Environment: real
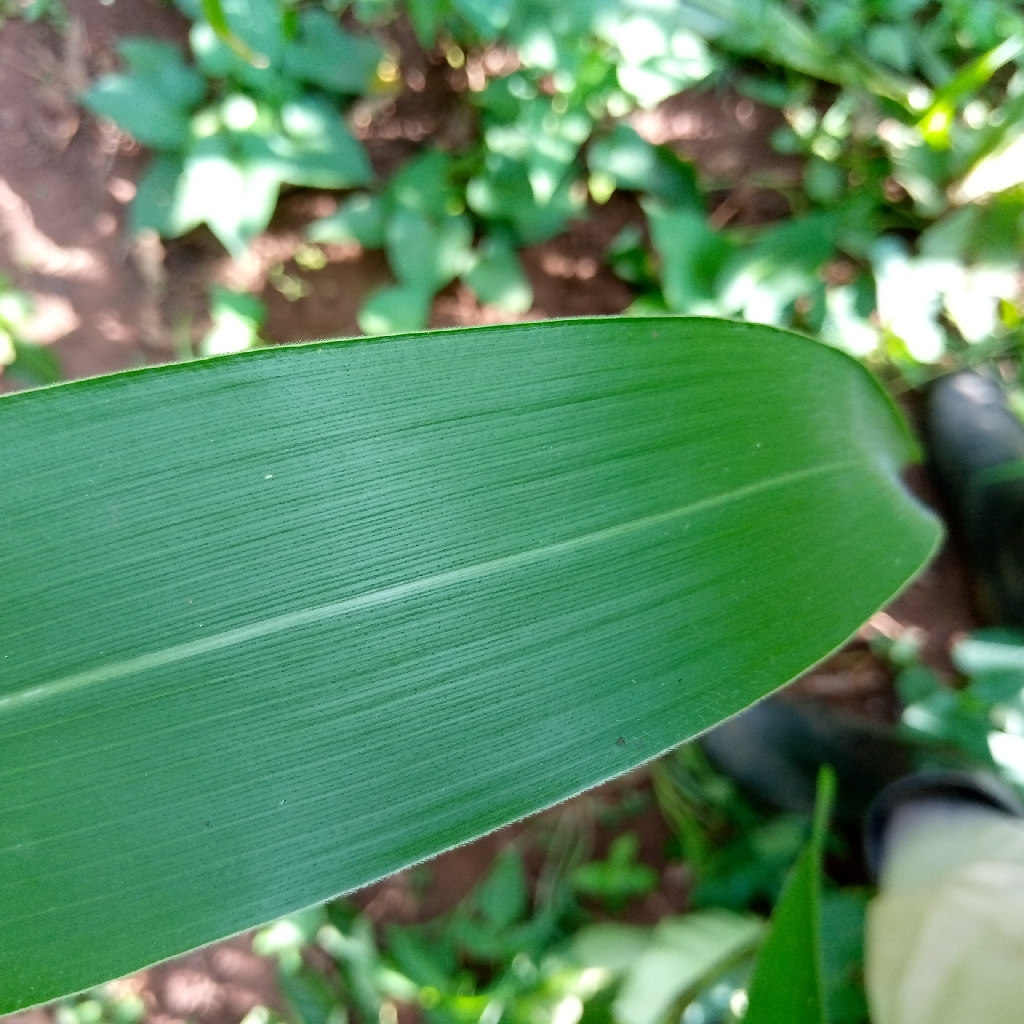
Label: healthy